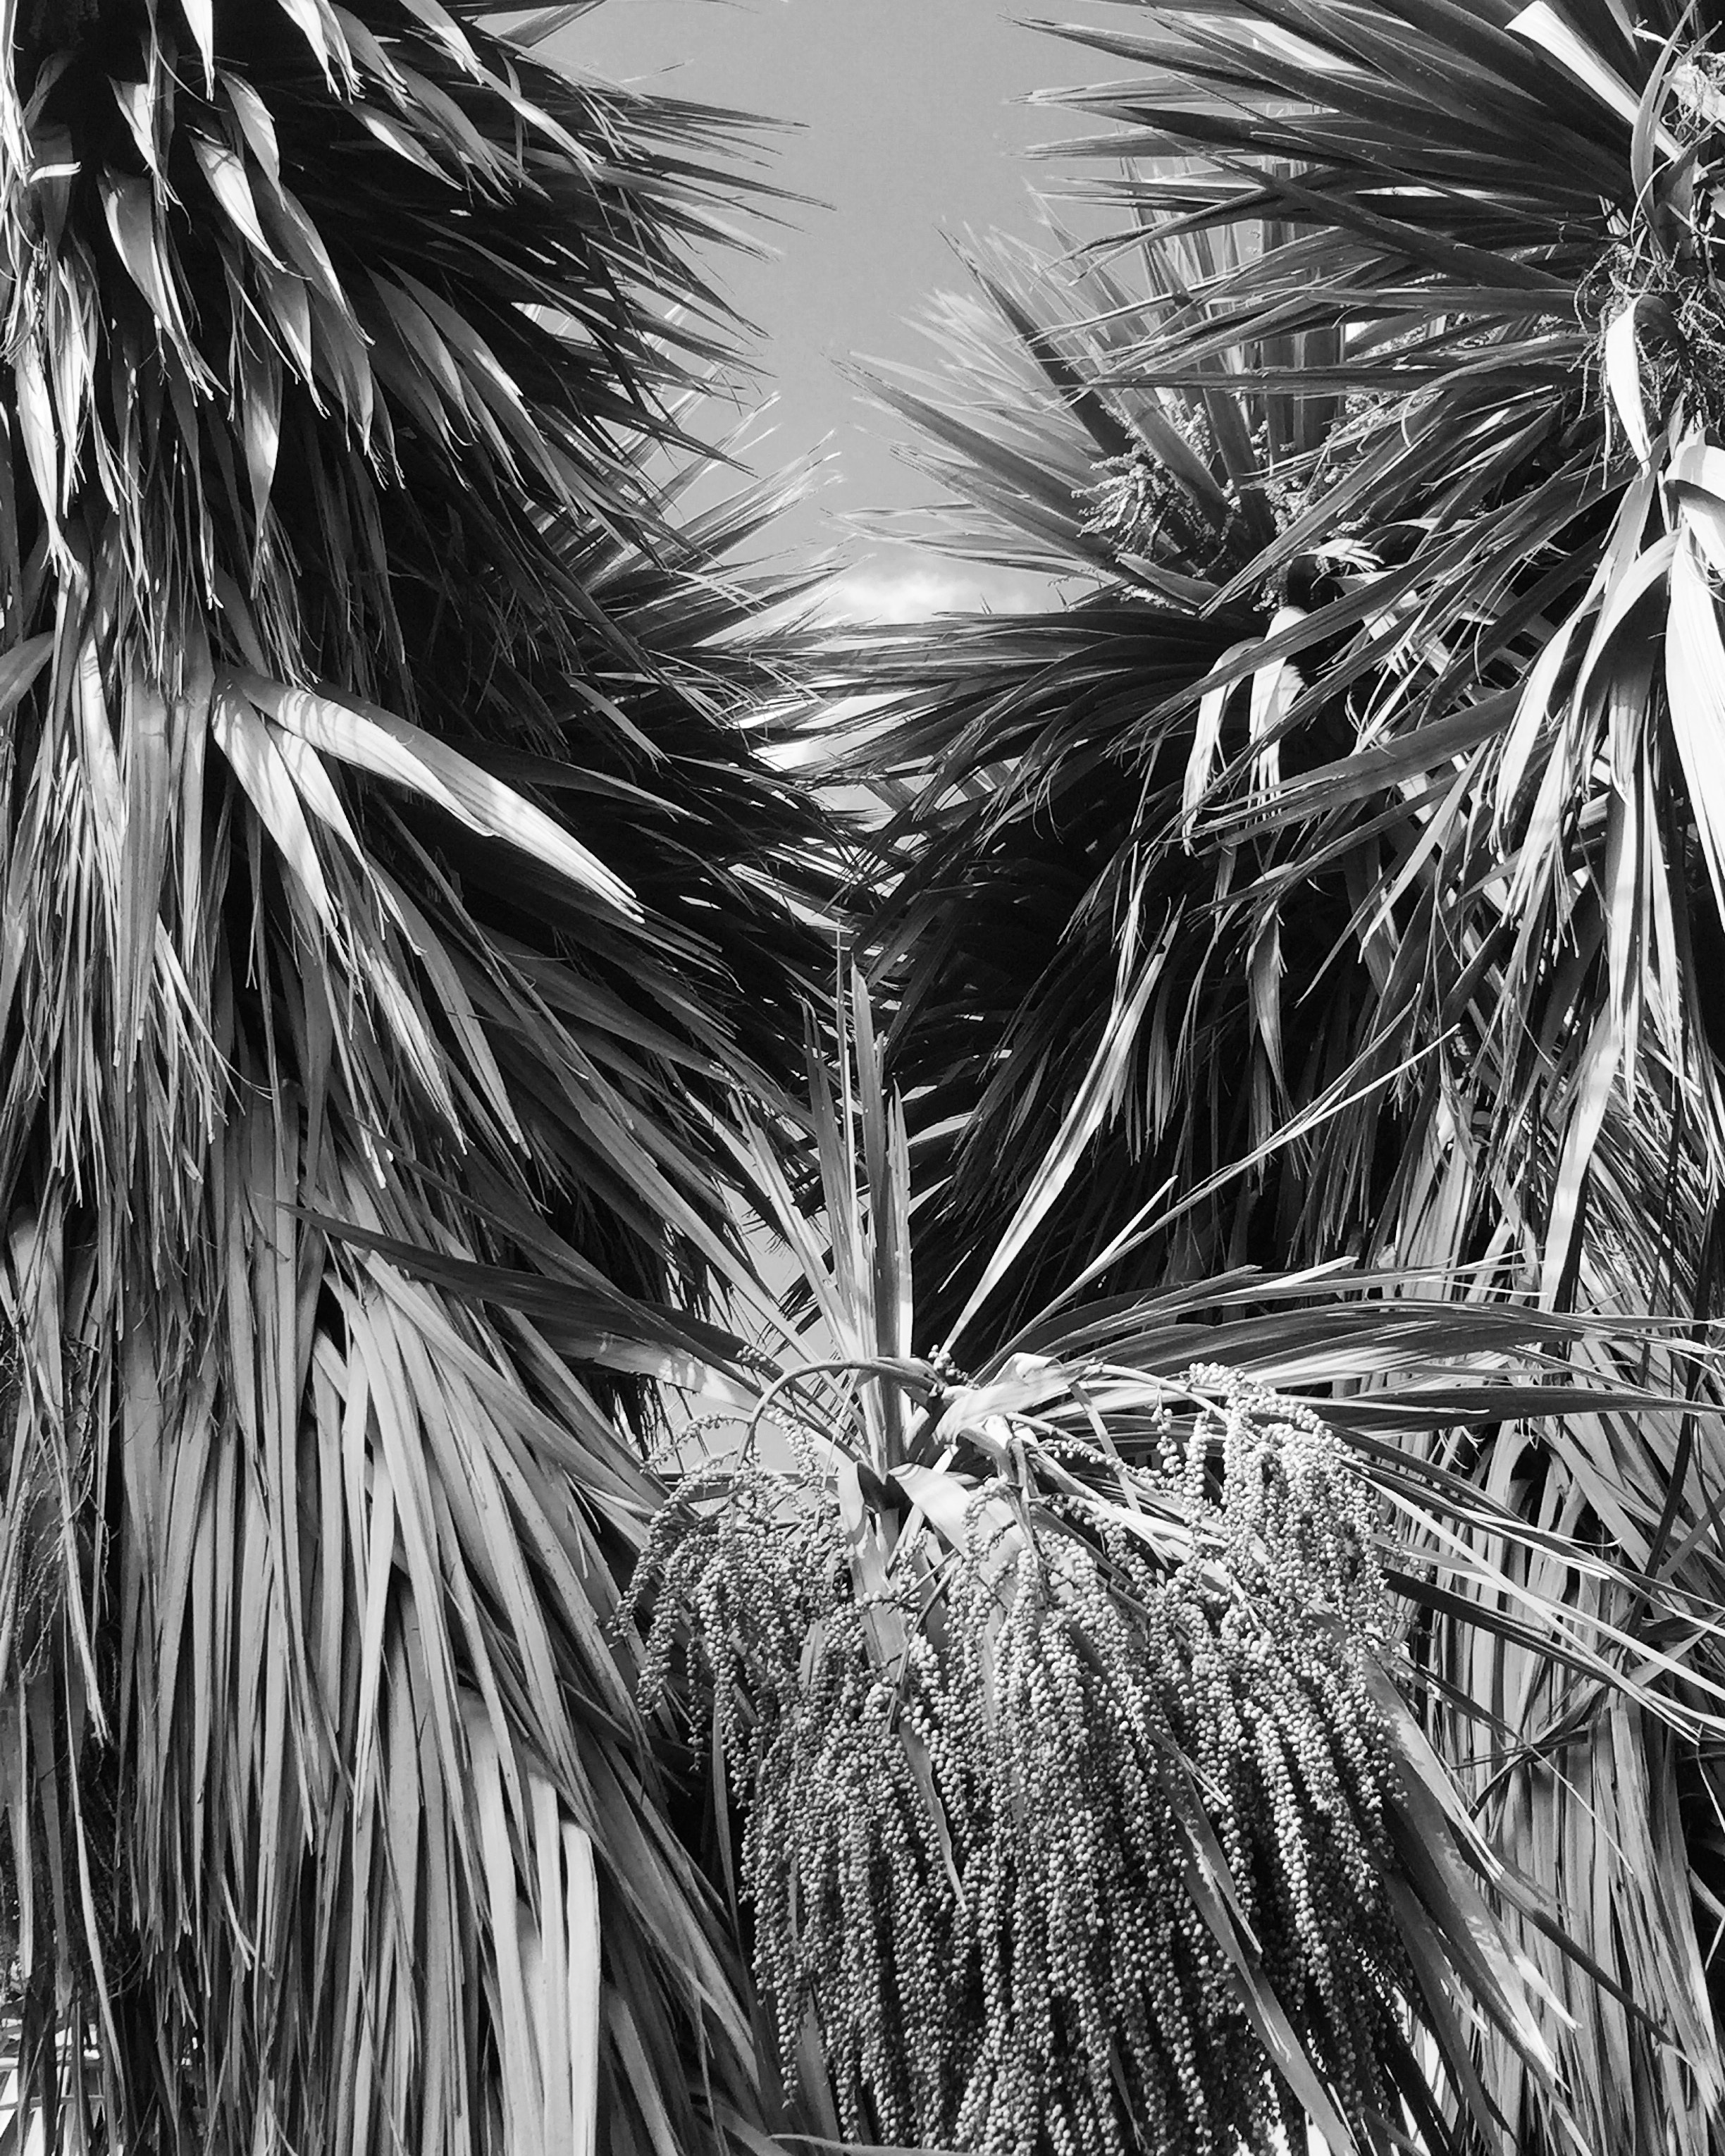
tree, grass, branch, black and white, plant, photography, leaf, frost, garden, monochrome, flora, close up, sketch, flowering plant, aotearoa, cabbage trees, monochrome photography, grass family, woody plant, arecales, palm family